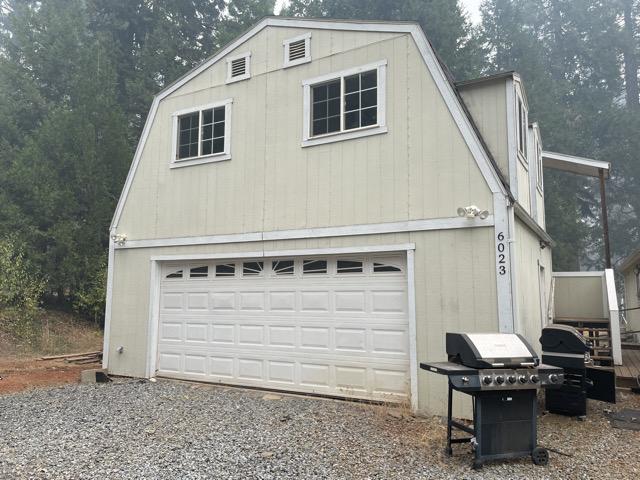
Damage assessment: no_damage